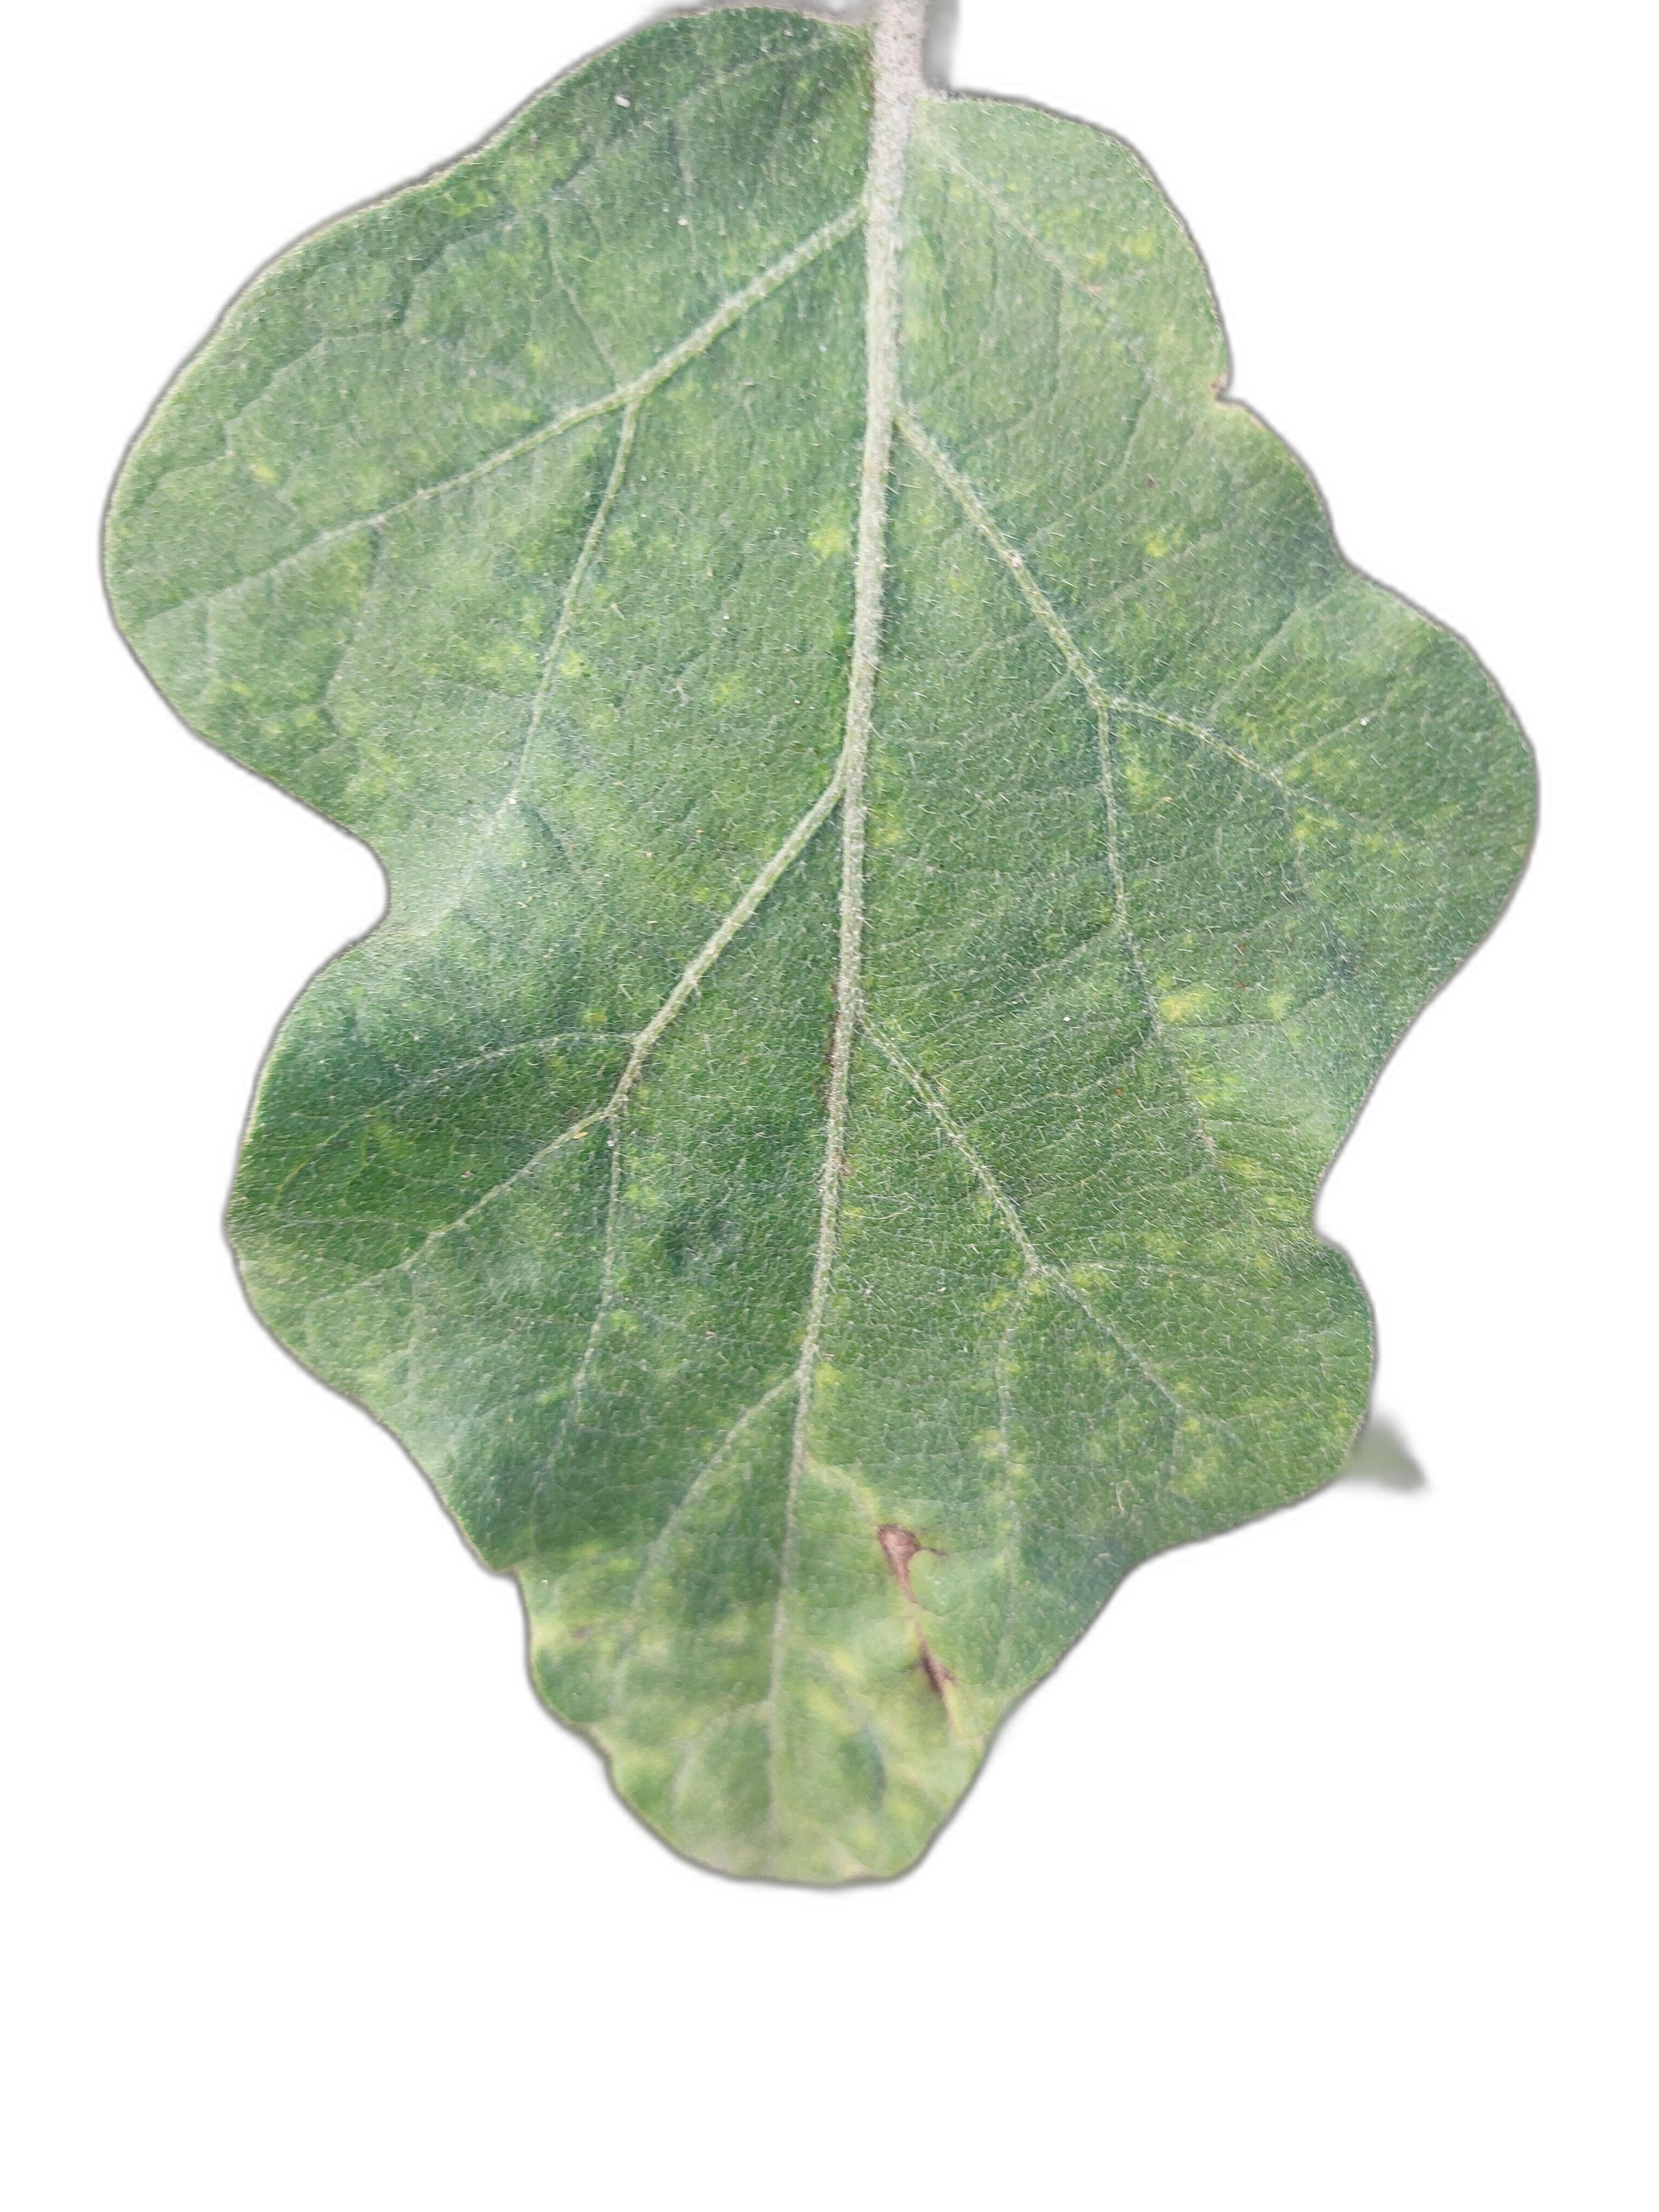
Label: White Mold Disease